August Strindberg

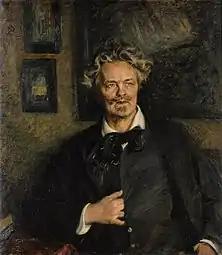
A portrait of August Strindberg by Richard Bergh (1905).

His other works, such as "Days of Loneliness" (1903), "The Roofing Ceremony" (1907), and "The Scapegoat" (1907), and the novels "The Gothic Rooms" (1904) and "Black Banners Genre Scenes from the Turn of the Century", (1907) have been viewed as precursors to Marcel Proust and Franz Kafka.